Bound for Glory (2018)

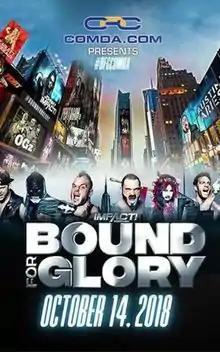
Promotional poster featuring various Impact wrestlers

The 2018 Bound for Glory was a professional wrestling pay-per-view (PPV) event produced by Impact Wrestling. It took place on October 14, 2018, at the Melrose Ballroom in Astoria, New York. It was the fourteenth event under the Bound for Glory chronology.